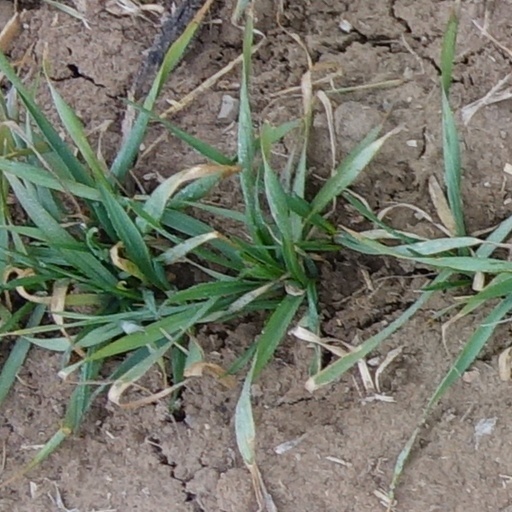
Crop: wheat